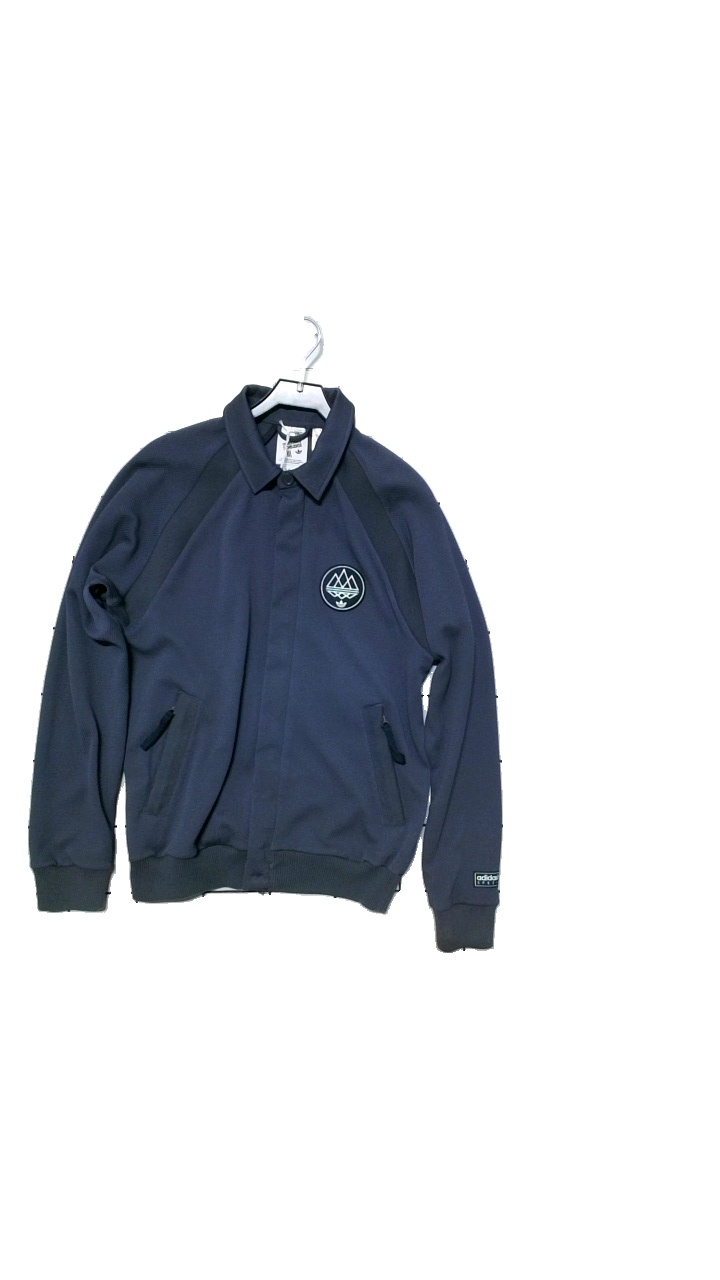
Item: Jacket (Men)
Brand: Adidas
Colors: Grey
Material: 100% polyester
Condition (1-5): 4
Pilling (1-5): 4
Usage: Reuse
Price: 150-250